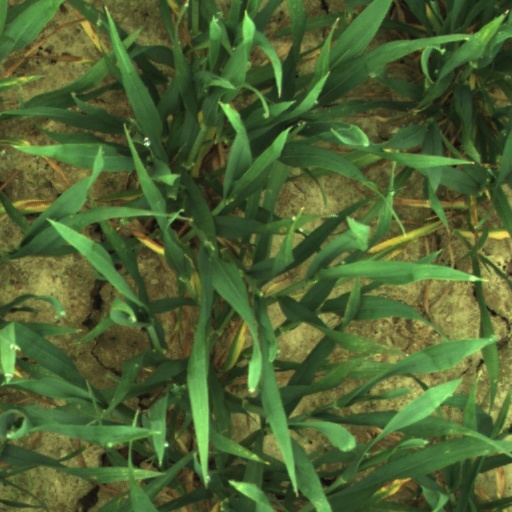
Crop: wheat